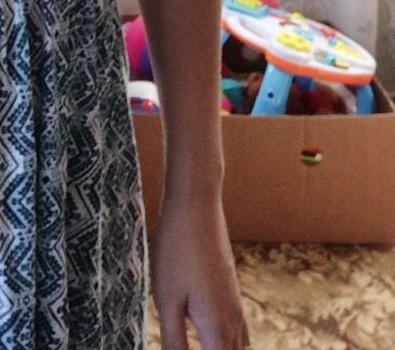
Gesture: no_gesture